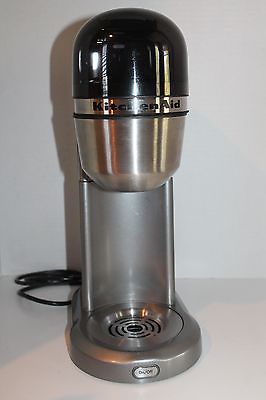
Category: coffee maker